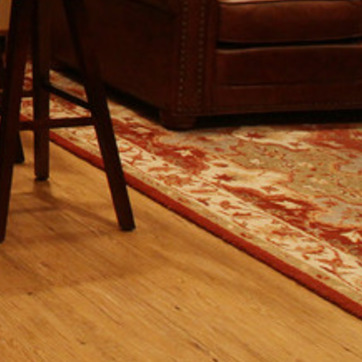
Material: carpet